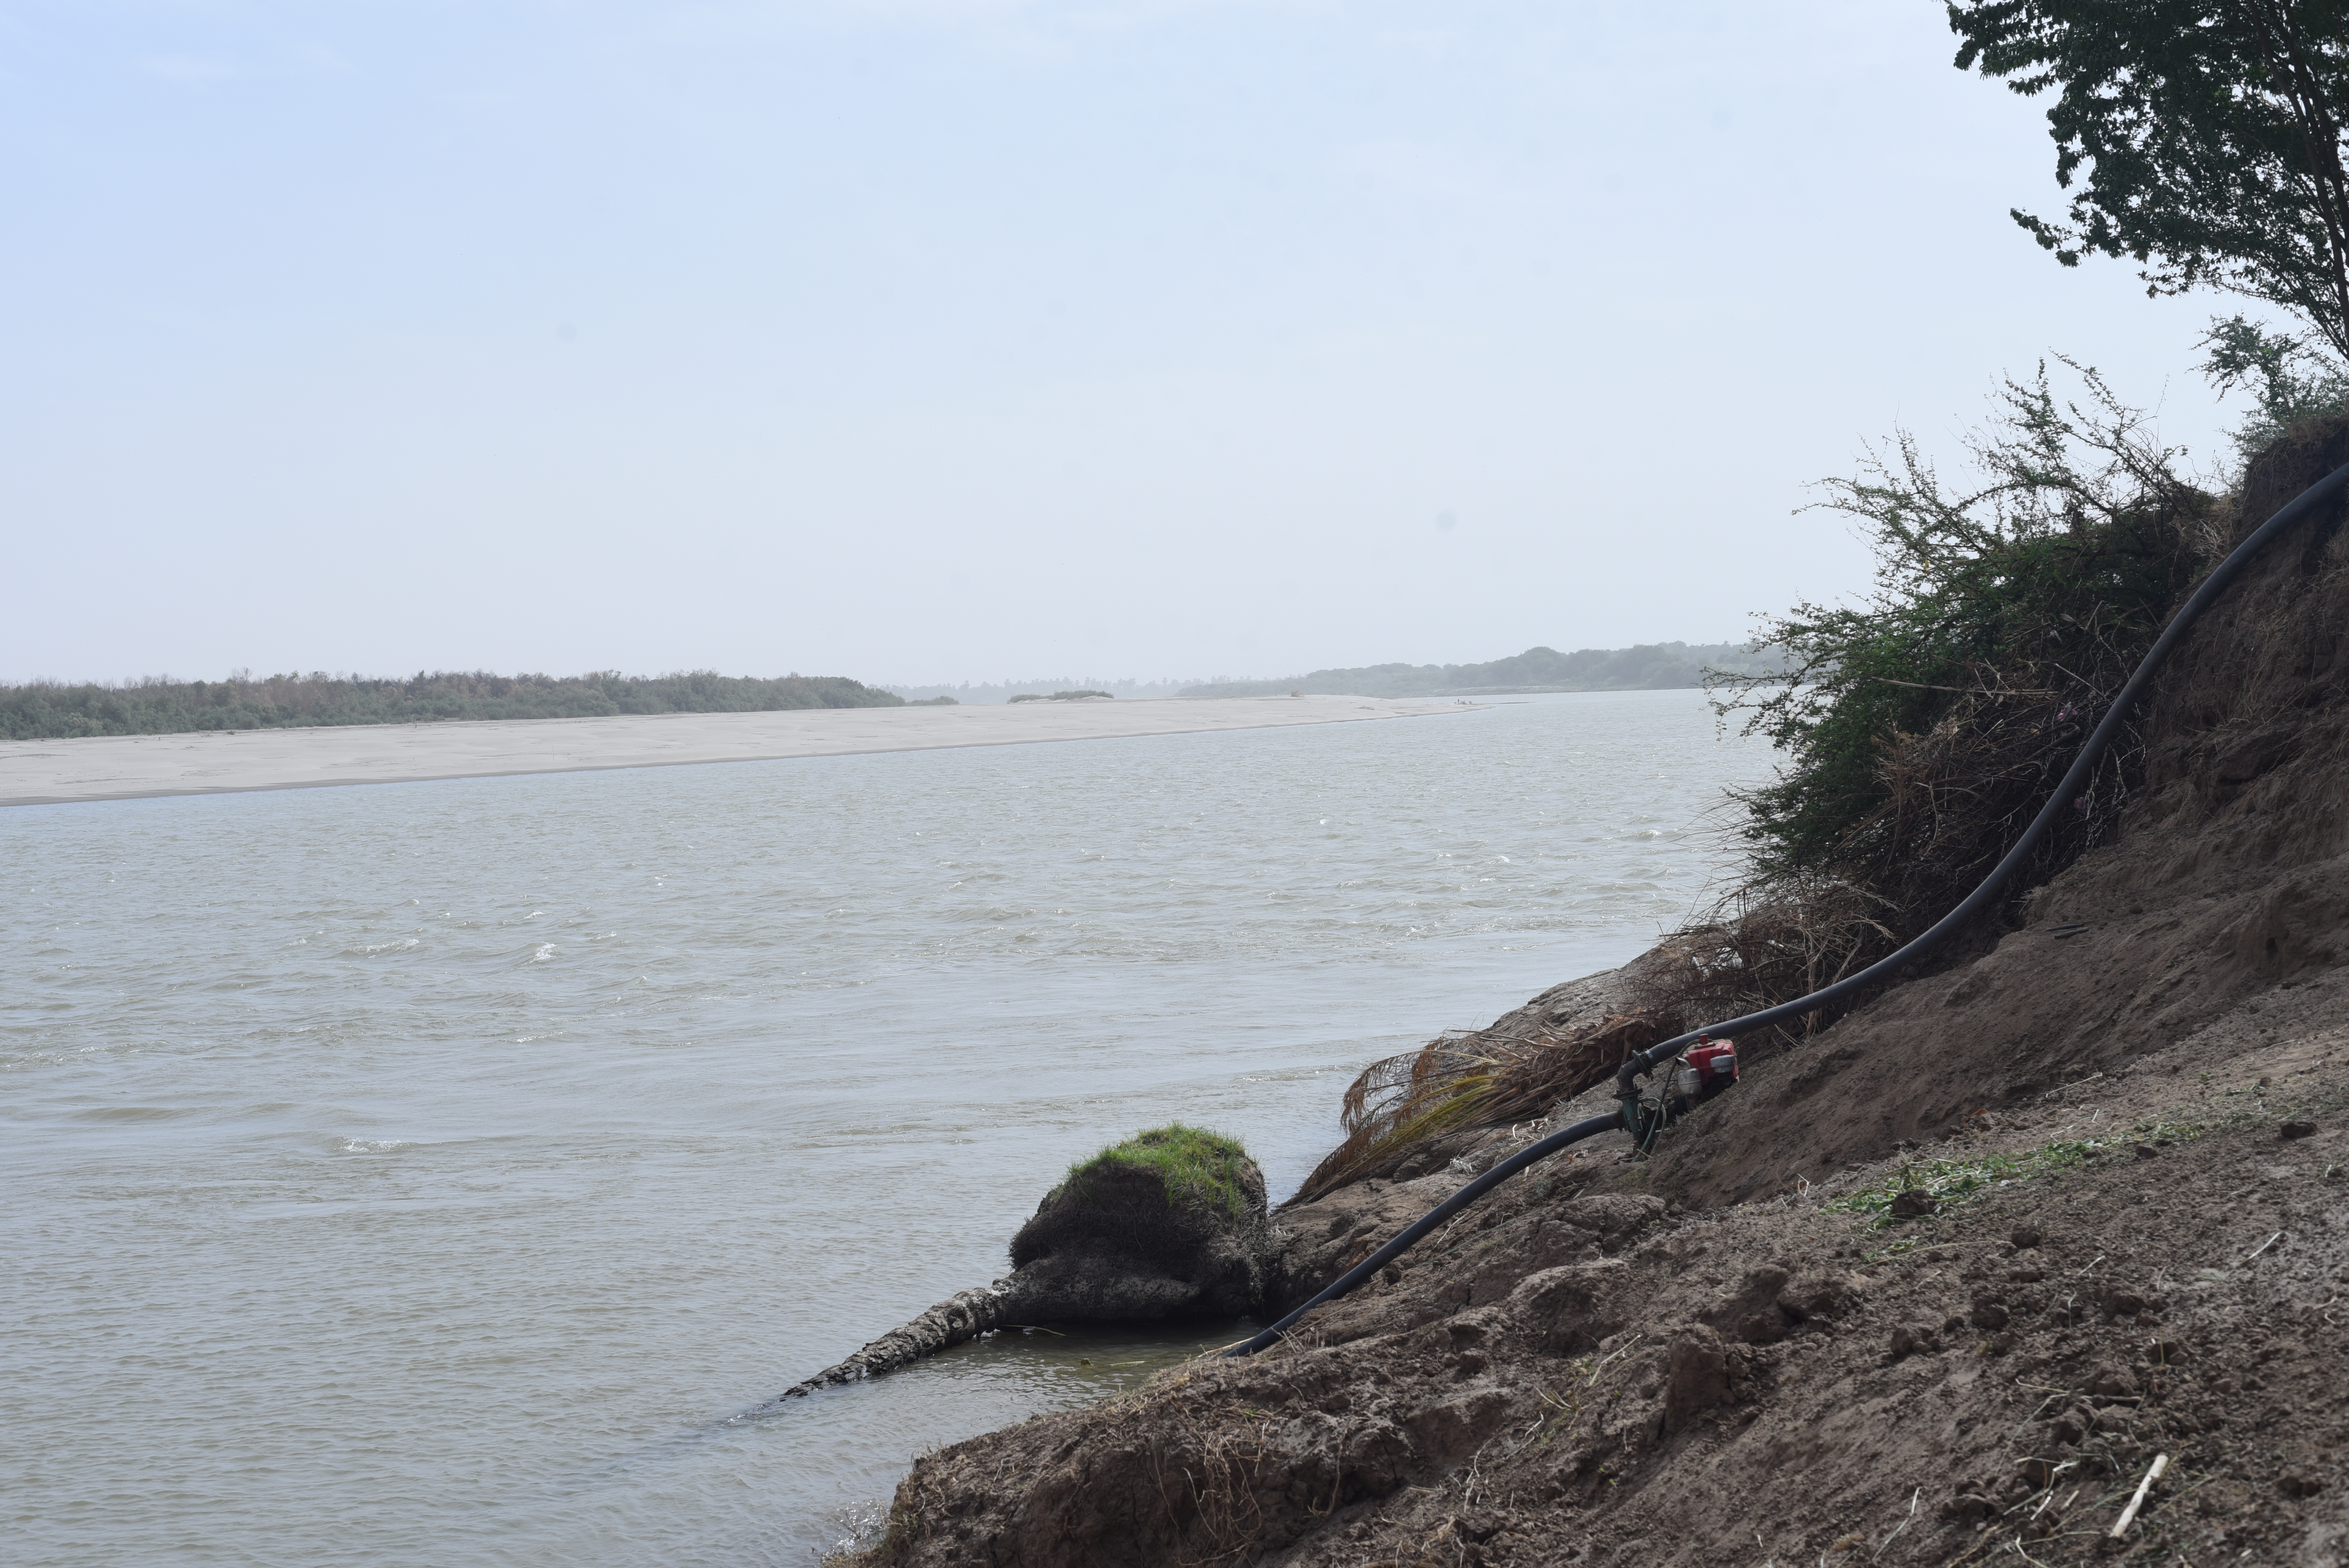
الوصف بالفصحى: نهر النيل مع ترومبا، وحافة النهر تظهر، والسماء صافية.
الوصف بالعامية السودانية: حافة النيل وفيها طرمبة موية ، والسماء واضحة في الخلفية.
التصنيف: Nature & Landscape
التصنيف الفرعي: River scenes